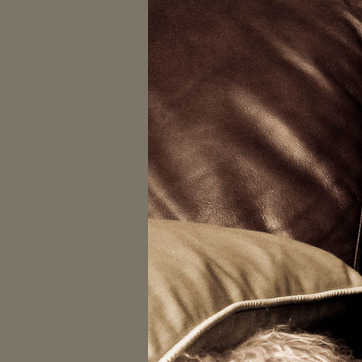
Material: leather